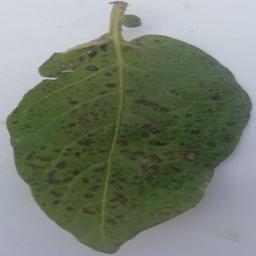
Etiqueta: Tizon_Temprano